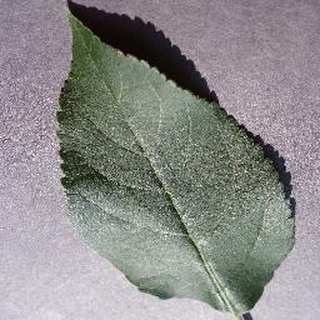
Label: healthy_apple